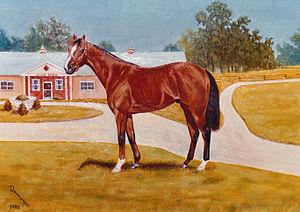
Le Prix Dollar est une course hippique de plat se déroulant le premier week-end du mois d'octobre, à la veille du Prix de l'Arc de Triomphe, sur l'hippodrome de Longchamp.
Le Prix Guillaume d'Ornano est une course hippique française de plat, qui se court tous les ans sur l'hippodrome de Deauville-La Touques à Deauville, au mois d'août.
Les Champion Stakes est une course hippique de plat se déroulant au mois d'octobre sur à Ascot, en Angleterre.